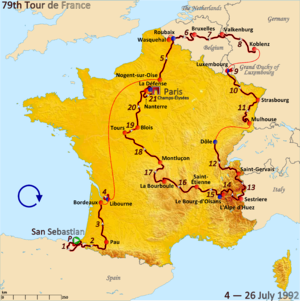
Le Tour de France est une compétition cycliste par étapes masculine qui traverse la France avec des incursions occasionnelles dans les pays voisins. Sa première édition a lieu en 1903 pour augmenter les ventes du journal L'Auto, organisée par Henri Desgrange et Géo Lefèvre. Depuis, la course a lieu chaque année, excepté lors des deux guerres mondiales. Souvent appelé « le Tour » tout court, ou « la Grande Boucle », il gagne en importance et en popularité au fil des éditions, sa durée est allongée et sa portée s'étend dans le monde entier. La participation s'élargit, on passe d'un peloton principalement français les premières années, à des éditions comptant jusqu'à 40 nationalités. Il est actuellement organisé par ASO.
Le Tour de France 1992 est la 79ᵉ édition de cette course cycliste par étapes. Il a lieu du 4 juillet au 26 juillet 1992 sur 21 étapes pour 3 983 km. Le départ a lieu à Saint-Sébastien en Espagne ; l'arrivée se juge aux Champs-Élysées à Paris. Pour commémorer le traité sur l'Union européenne, signé cette année, le Tour visite six pays autre que la France, un record : l'Espagne, la Belgique, les Pays-Bas, l'Allemagne, le Luxembourg et l'Italie. Miguel Indurain obtient la deuxième de ses cinq victoires consécutives. Il devance au classement général les Italiens Claudio Chiappucci et Gianni Bugno. Claudio Chiappucci remporte le classement de la montagne et signe une victoire d'étape à Sestrières après 200 km d'échappée dont plus de 125 en solitaire. Laurent Jalabert remporte le classement par points.